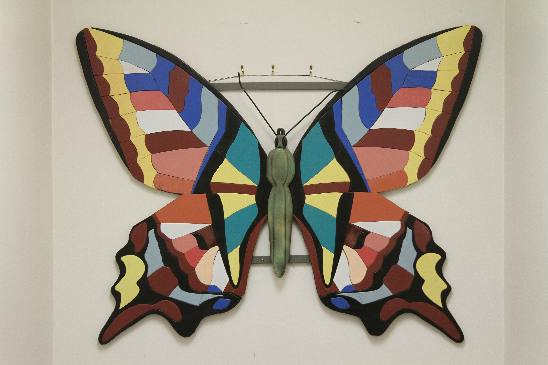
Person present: No